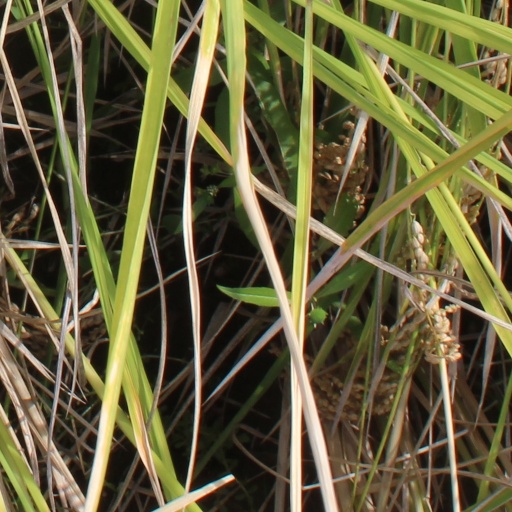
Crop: rice